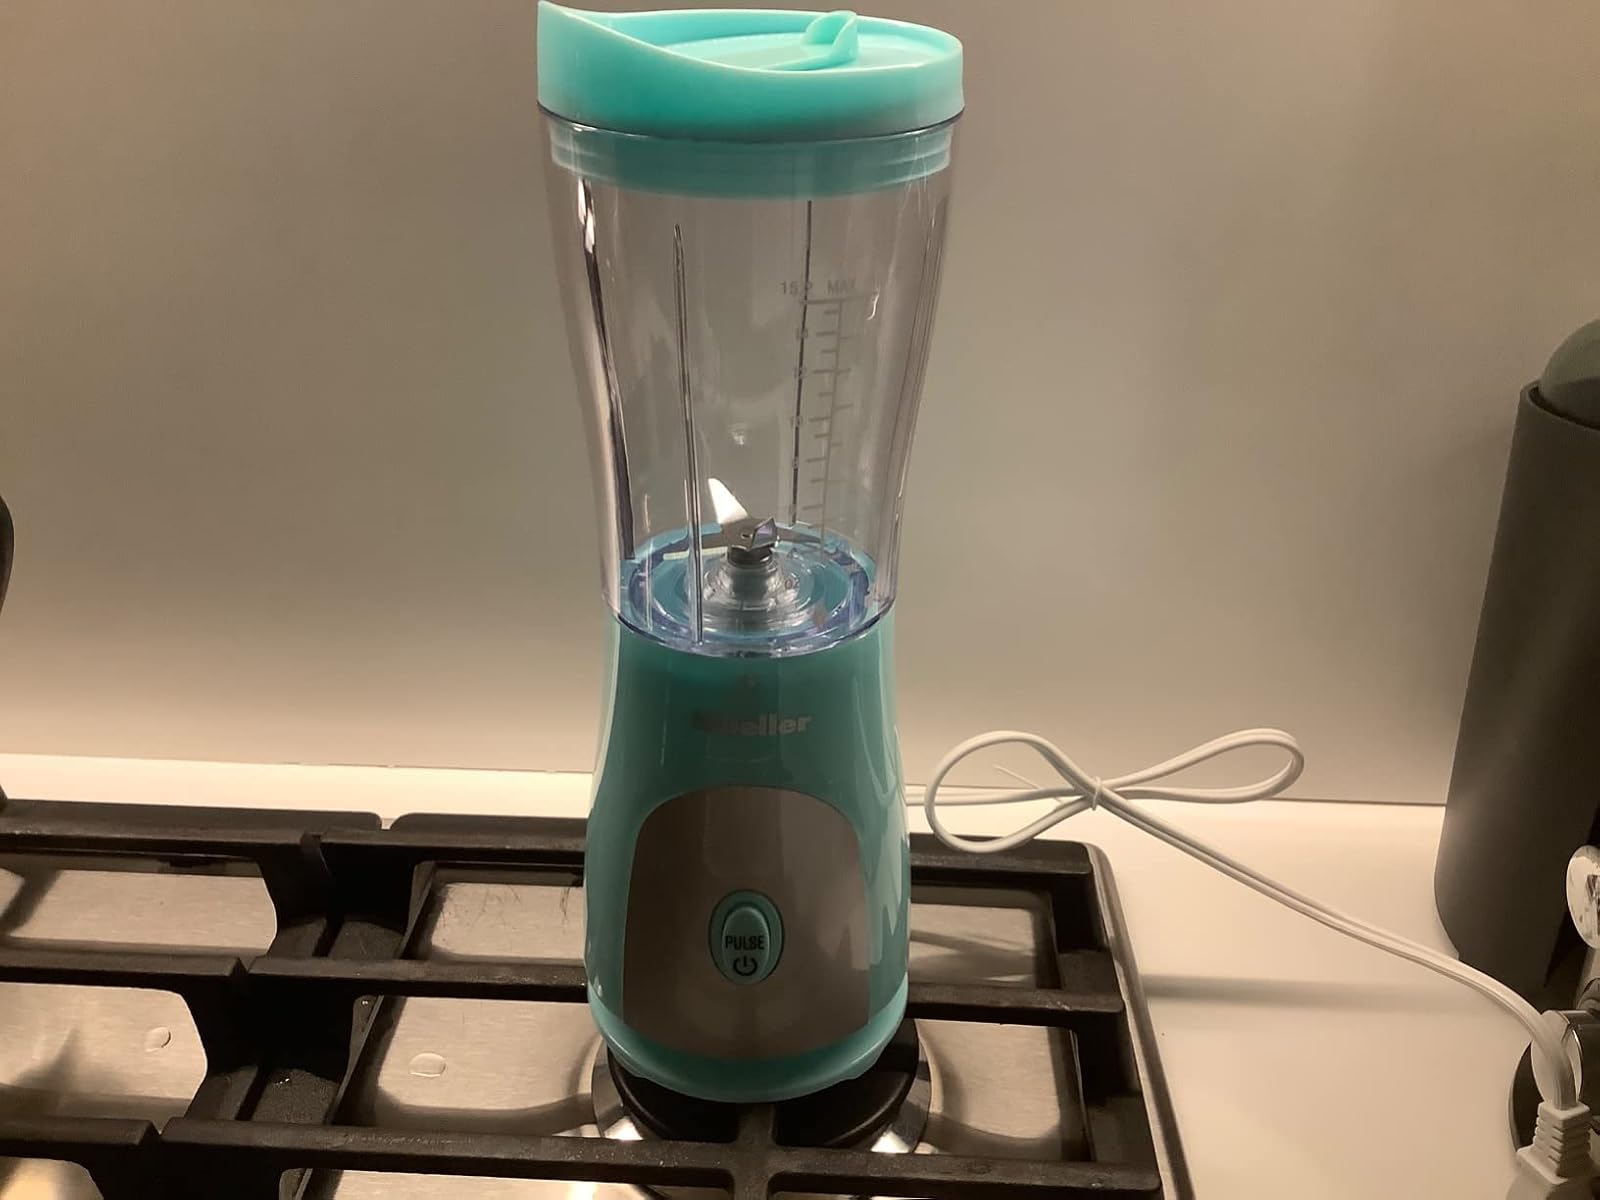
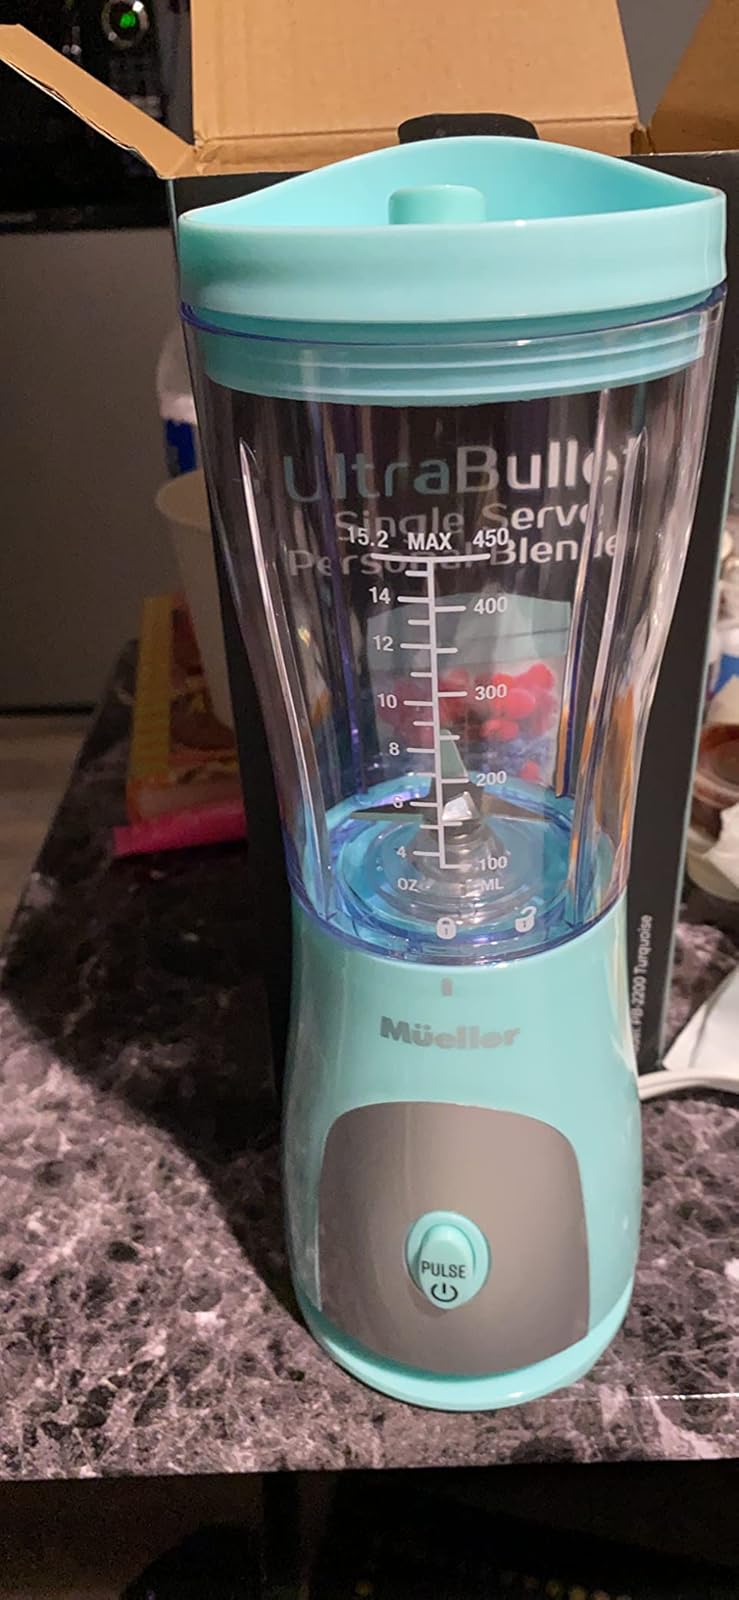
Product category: items_blender
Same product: yes